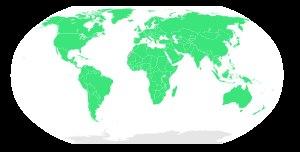
Les Jeux olympiques de 2004, jeux de la XXVIIIᵉ Olympiade de l’ère moderne, ont été célébrés à Athènes du 13 au 29 août 2004. La capitale grecque fut désignée pour la deuxième fois ville organisatrice de cet événement après avoir accueilli les premiers Jeux olympiques modernes de l'histoire en 1896. Athènes fut également le lieu des Jeux olympiques intercalés de 1906, compétition non reconnue par le Comité international olympique. Ces jeux furent les premiers à se tenir en Europe depuis ceux de Barcelone en 1992.